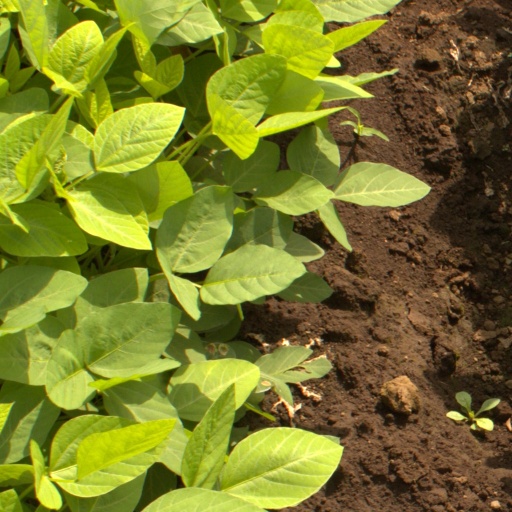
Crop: soybean